Boletus rubroflammeus

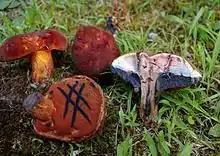
All parts of the mushroom stain dark blue if bruised or injured.

The shape of the cap of "B. rubroflammeus" is convex to broadly convex, and reaches a diameter of . The margin of the cap extends slightly beyond the tubes. The cap surface is dry and initially appears appressed-fibrillose (with fibrils pressed down flat against the surface) or has a matted grayish tomentum, but later the hairs slough off and the matted tomentum is present only along the cap margin. In maturity, the center of the caps develop slight cracks. The cap is a deep vinaceous-red color that remains constant throughout the life of the fruit bodies. The flesh is thick, soft, and yellow. Its taste is mild, and it has no distinct odor. On the underside of the cap, the spore-bearing surface comprises vertically arranged minute tubes with pore-like openings. The tubes are yellow, deep, initially adnate (fused) to the stem, but later becoming free from attachment (or nearly so). Individual pores are round and small (about 2 per mm), while the overall pore surface is uneven or pitted. Its color is initially deep red, but fades slightly in maturity; the pore surface quickly turns blue with injury. The stem is long, thick, solid (i.e., not hollow), and equal in width throughout to club-shaped. Inside, it is yellowish with reddish streaks. Most of the stem surface is covered with coarse dark red reticulations, although near the top the color is yellow beneath the reticulations. All parts of the mushroom will quickly stain blue when cut, bruised, or otherwise injured. The mushroom is poisonous, and if consumed can cause gastrointestinal distress; typical symptoms include cramping, nausea, bloating, vomiting, and diarrhea.